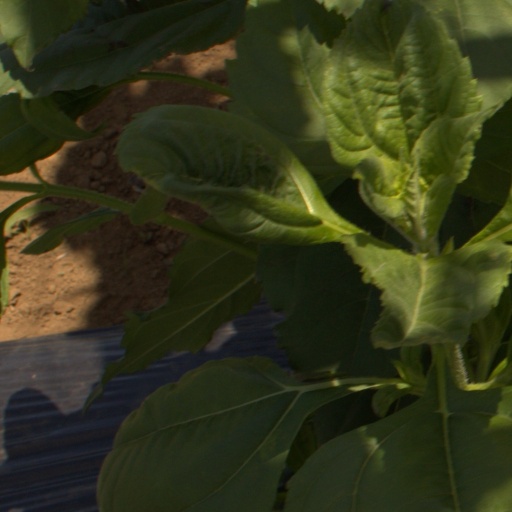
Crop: Jerusalem artichoke